Chala LPG tanker disaster

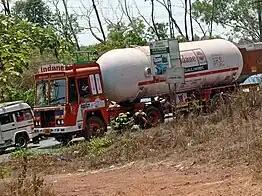

Government-owned Indian Oil Corporation Limited (IOCL) is an integrated energy major with presence in all the streams of oil, gas and petrochemicals. Among its activities, IOCL transports liquefied petroleum gas (LPG) produced in its refineries to cylinder filling facilities through terrestrial pipelines, railway tank trains and road tankers. IOCL, through its subsidiary Indane, owned the cylinder bottling plant in Chelari, Kozhikode district, Kerala, which receives LPG by road tankers from the Mangalore LPG Import Facility (MLIF), also owned by IOCL and situated 264 km away in Karnataka.